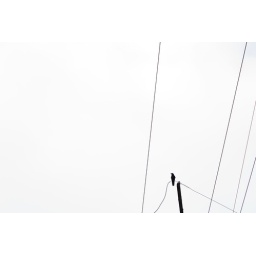
black & white in full color.